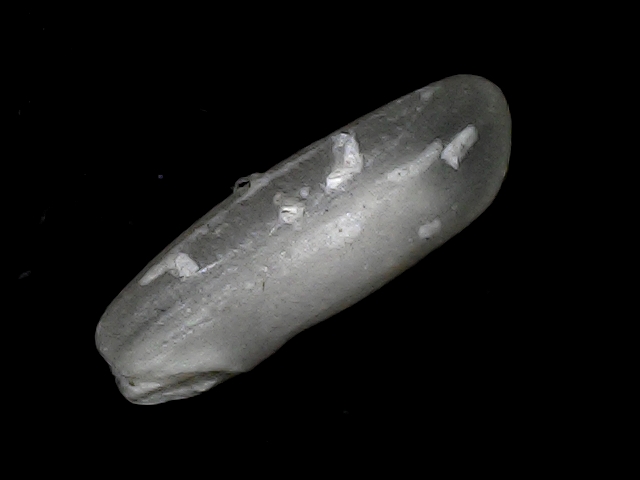
Rice variety: BD49